Progressive dispensationalism

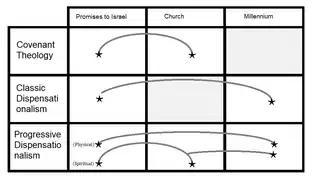

Progressive and traditional dispensationalists hold to many common beliefs, including views that are uniquely dispensational. The vast majority of adherents in both schools hold to a distinction between Israel and the Church, a future pre-tribulation rapture, a seven-year tribulation, and a Millennial Kingdom in which the rule of Jesus Christ will be centered in Jerusalem. Progressive dispensationalists tend to de-emphasize the pre-tribulation rapture doctrine, and some lean toward the posttribulation rapture position.